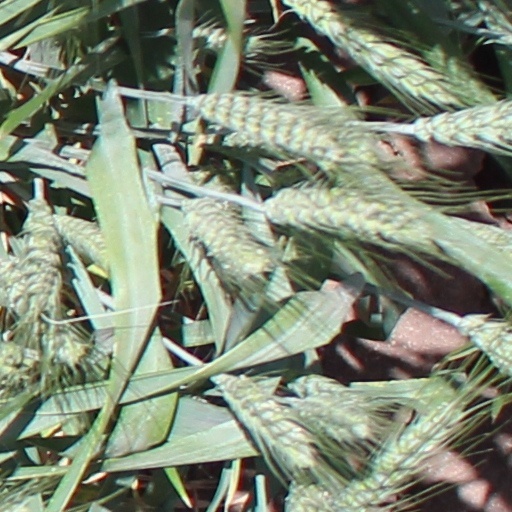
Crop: wheat